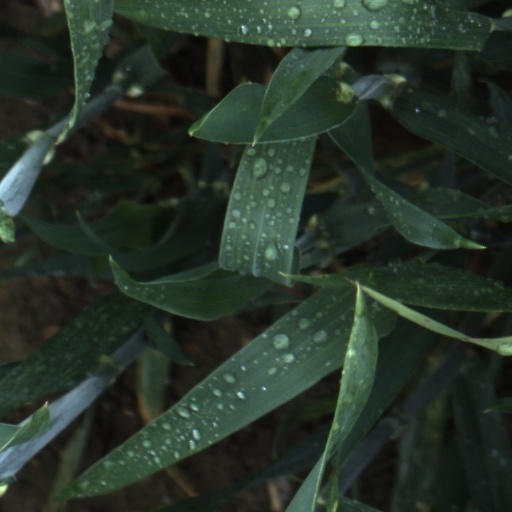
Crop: wheat